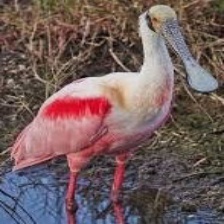
Species: ROSEATE SPOONBILL
Scientific name: PLATALEA AJAJA
ImageNet parent category: spoonbill